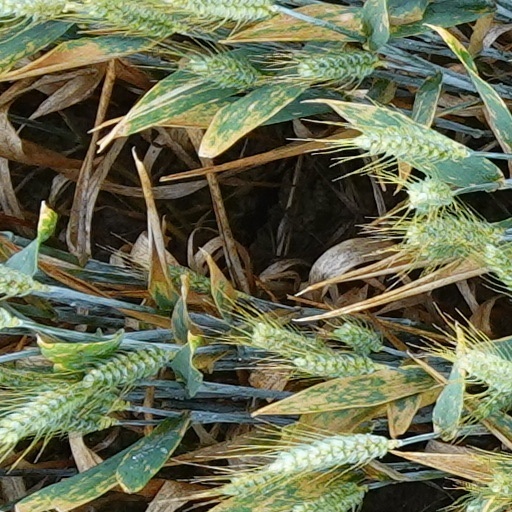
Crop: wheat